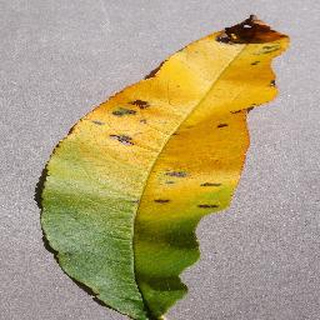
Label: peach_bacterial_spot